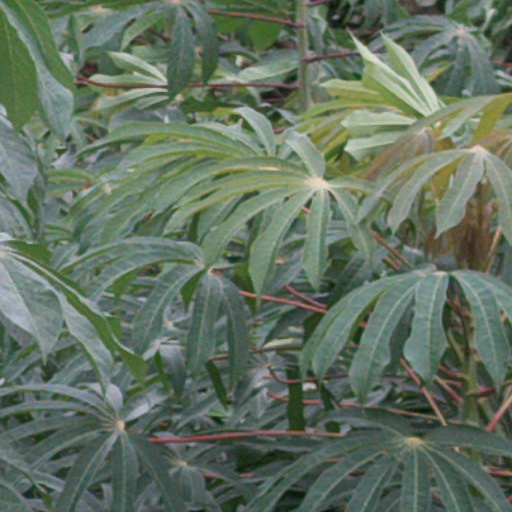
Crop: cassava